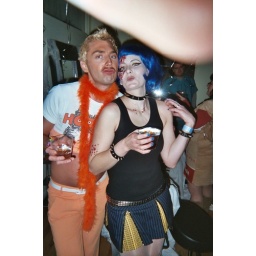
Hooters boy and bloody girl in a blue wig